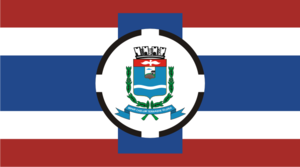
Divinolândia est une municipalité brésilienne de la microrégion de São João da Boa Vista.